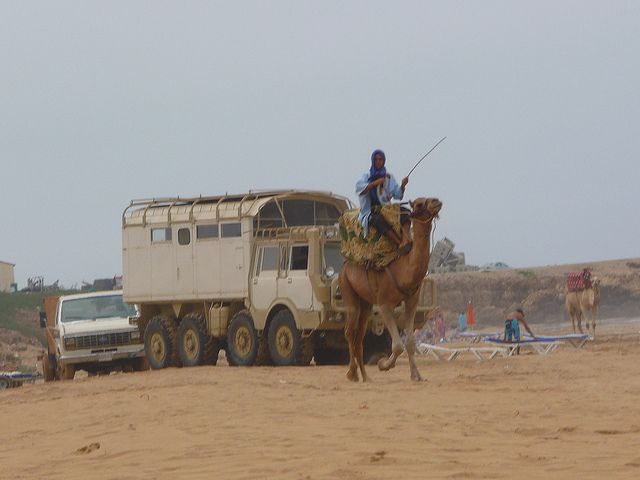
a person riding a camel in front of a truck